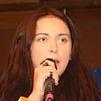
Age: 17